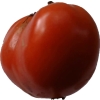
Label: tomato